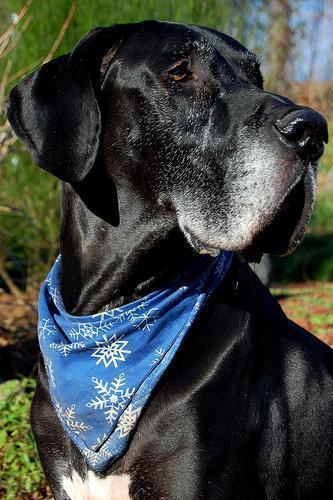
Great_Dane